Luke Air Force Base

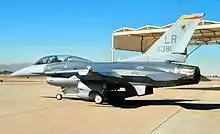
302d FS F-16D Block 32H 87–301

Luke Air Force Base is an active-duty F-16 Fighting Falcon training base with 170 F-16s assigned. The host command at Luke is the 56th Fighter Wing (56 FW), under Air Education and Training Command's 19th Air Force.